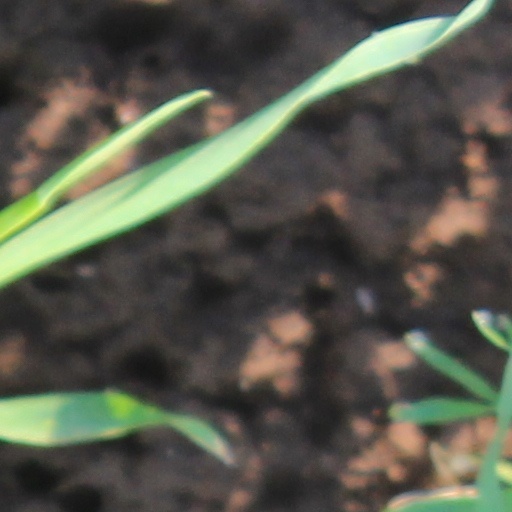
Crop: wheat